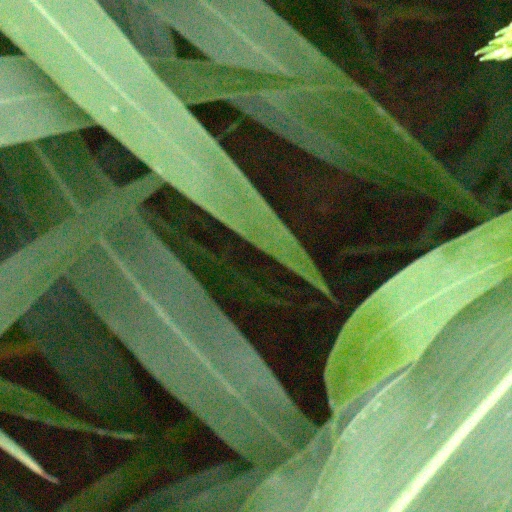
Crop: sorghum